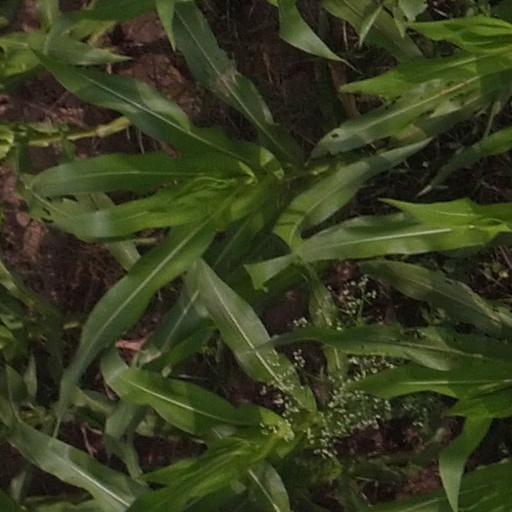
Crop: maize; corn